Honigman LLP

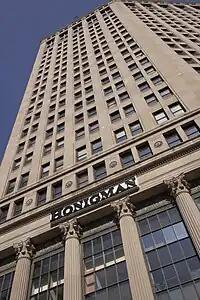
Honigman headquarters in the First National Building.

In 1948, Detroit-based attorneys Jason L. Honigman and Milton J. Miller founded Honigman, which would grow to become one of the largest law firms in Michigan over the next decades. In 2015, Honigman merged with Chicago-based law firm, Schopf & Weiss to establish its first Illinois office. In 2019, Honigman changed its name from "Honigman Miller Schwartz and Cohn LLP" to "Honigman LLP."